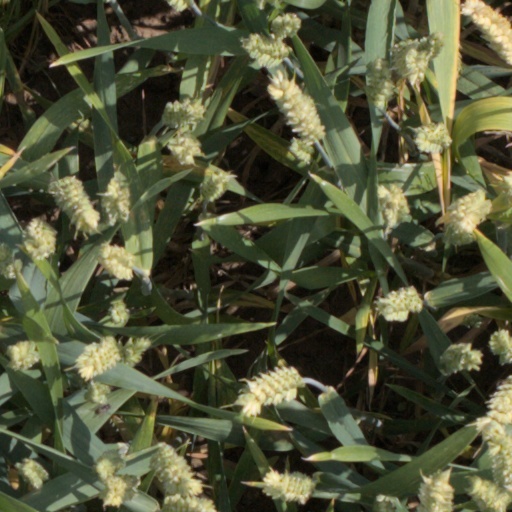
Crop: wheat